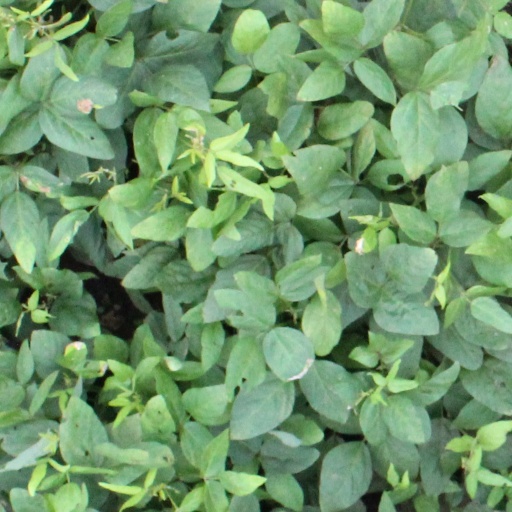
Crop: soybean